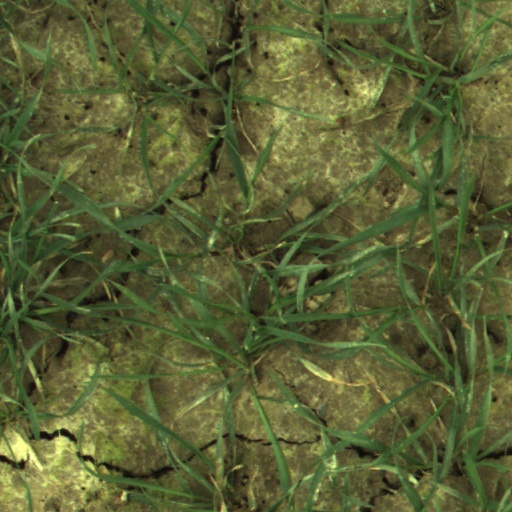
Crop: wheat